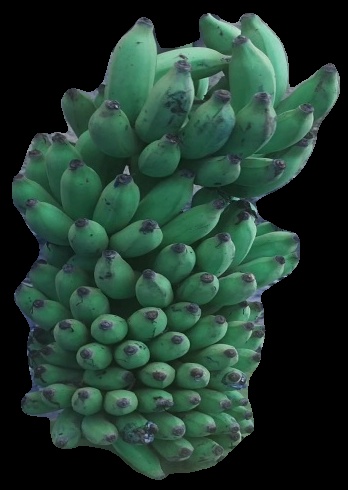
Variety: elakki-bale
Grade: grade2